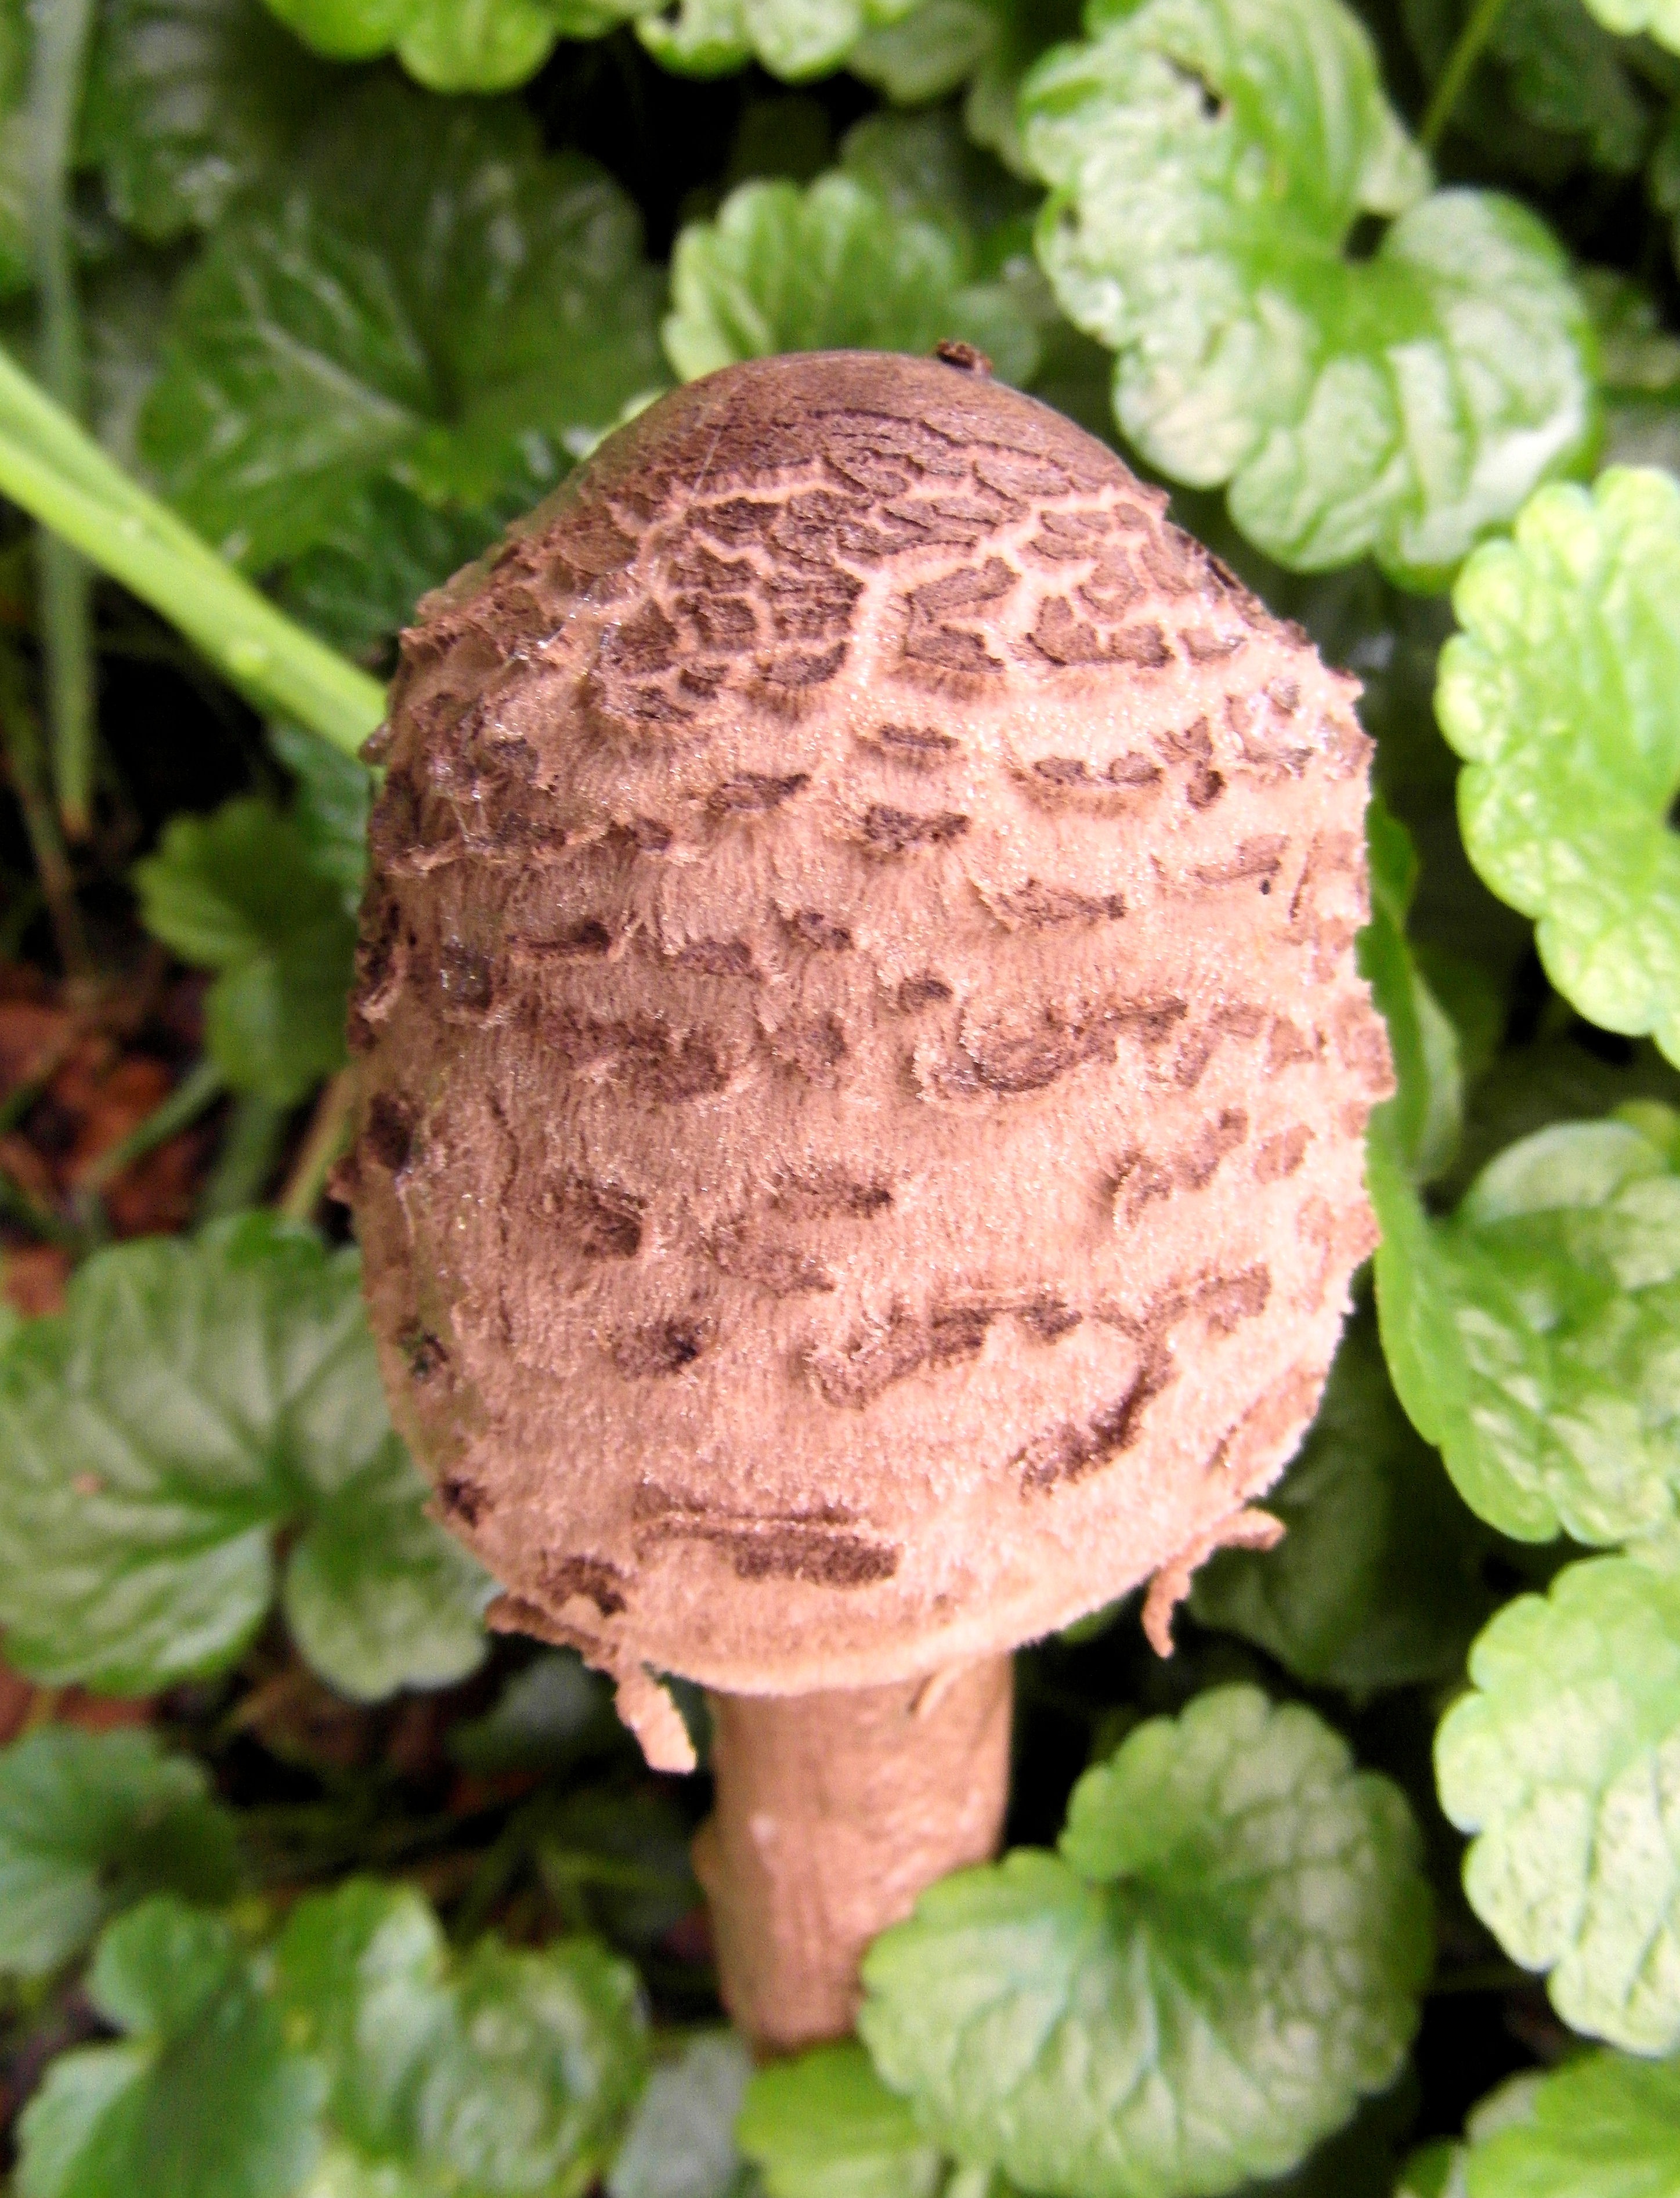
forest, plant, meadow, leaf, flower, young, food, produce, vegetable, autumn, soil, mushroom, leaves, boletes, compost, giant screen fungus, drum mallets, land plant, medicinal mushroom